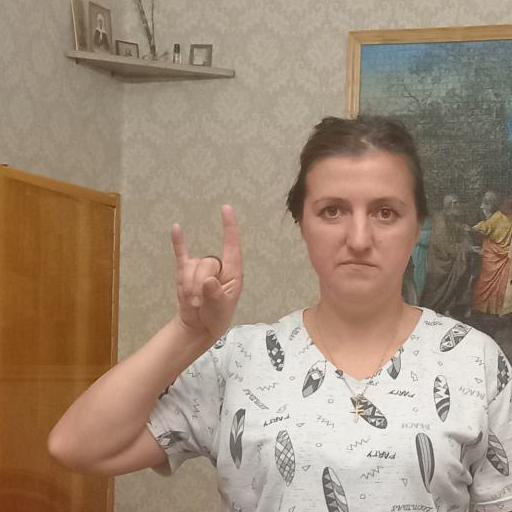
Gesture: rock